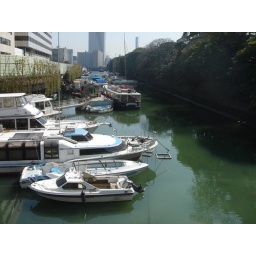
A canal running through the city (Tokyo is actually built in a river delta)